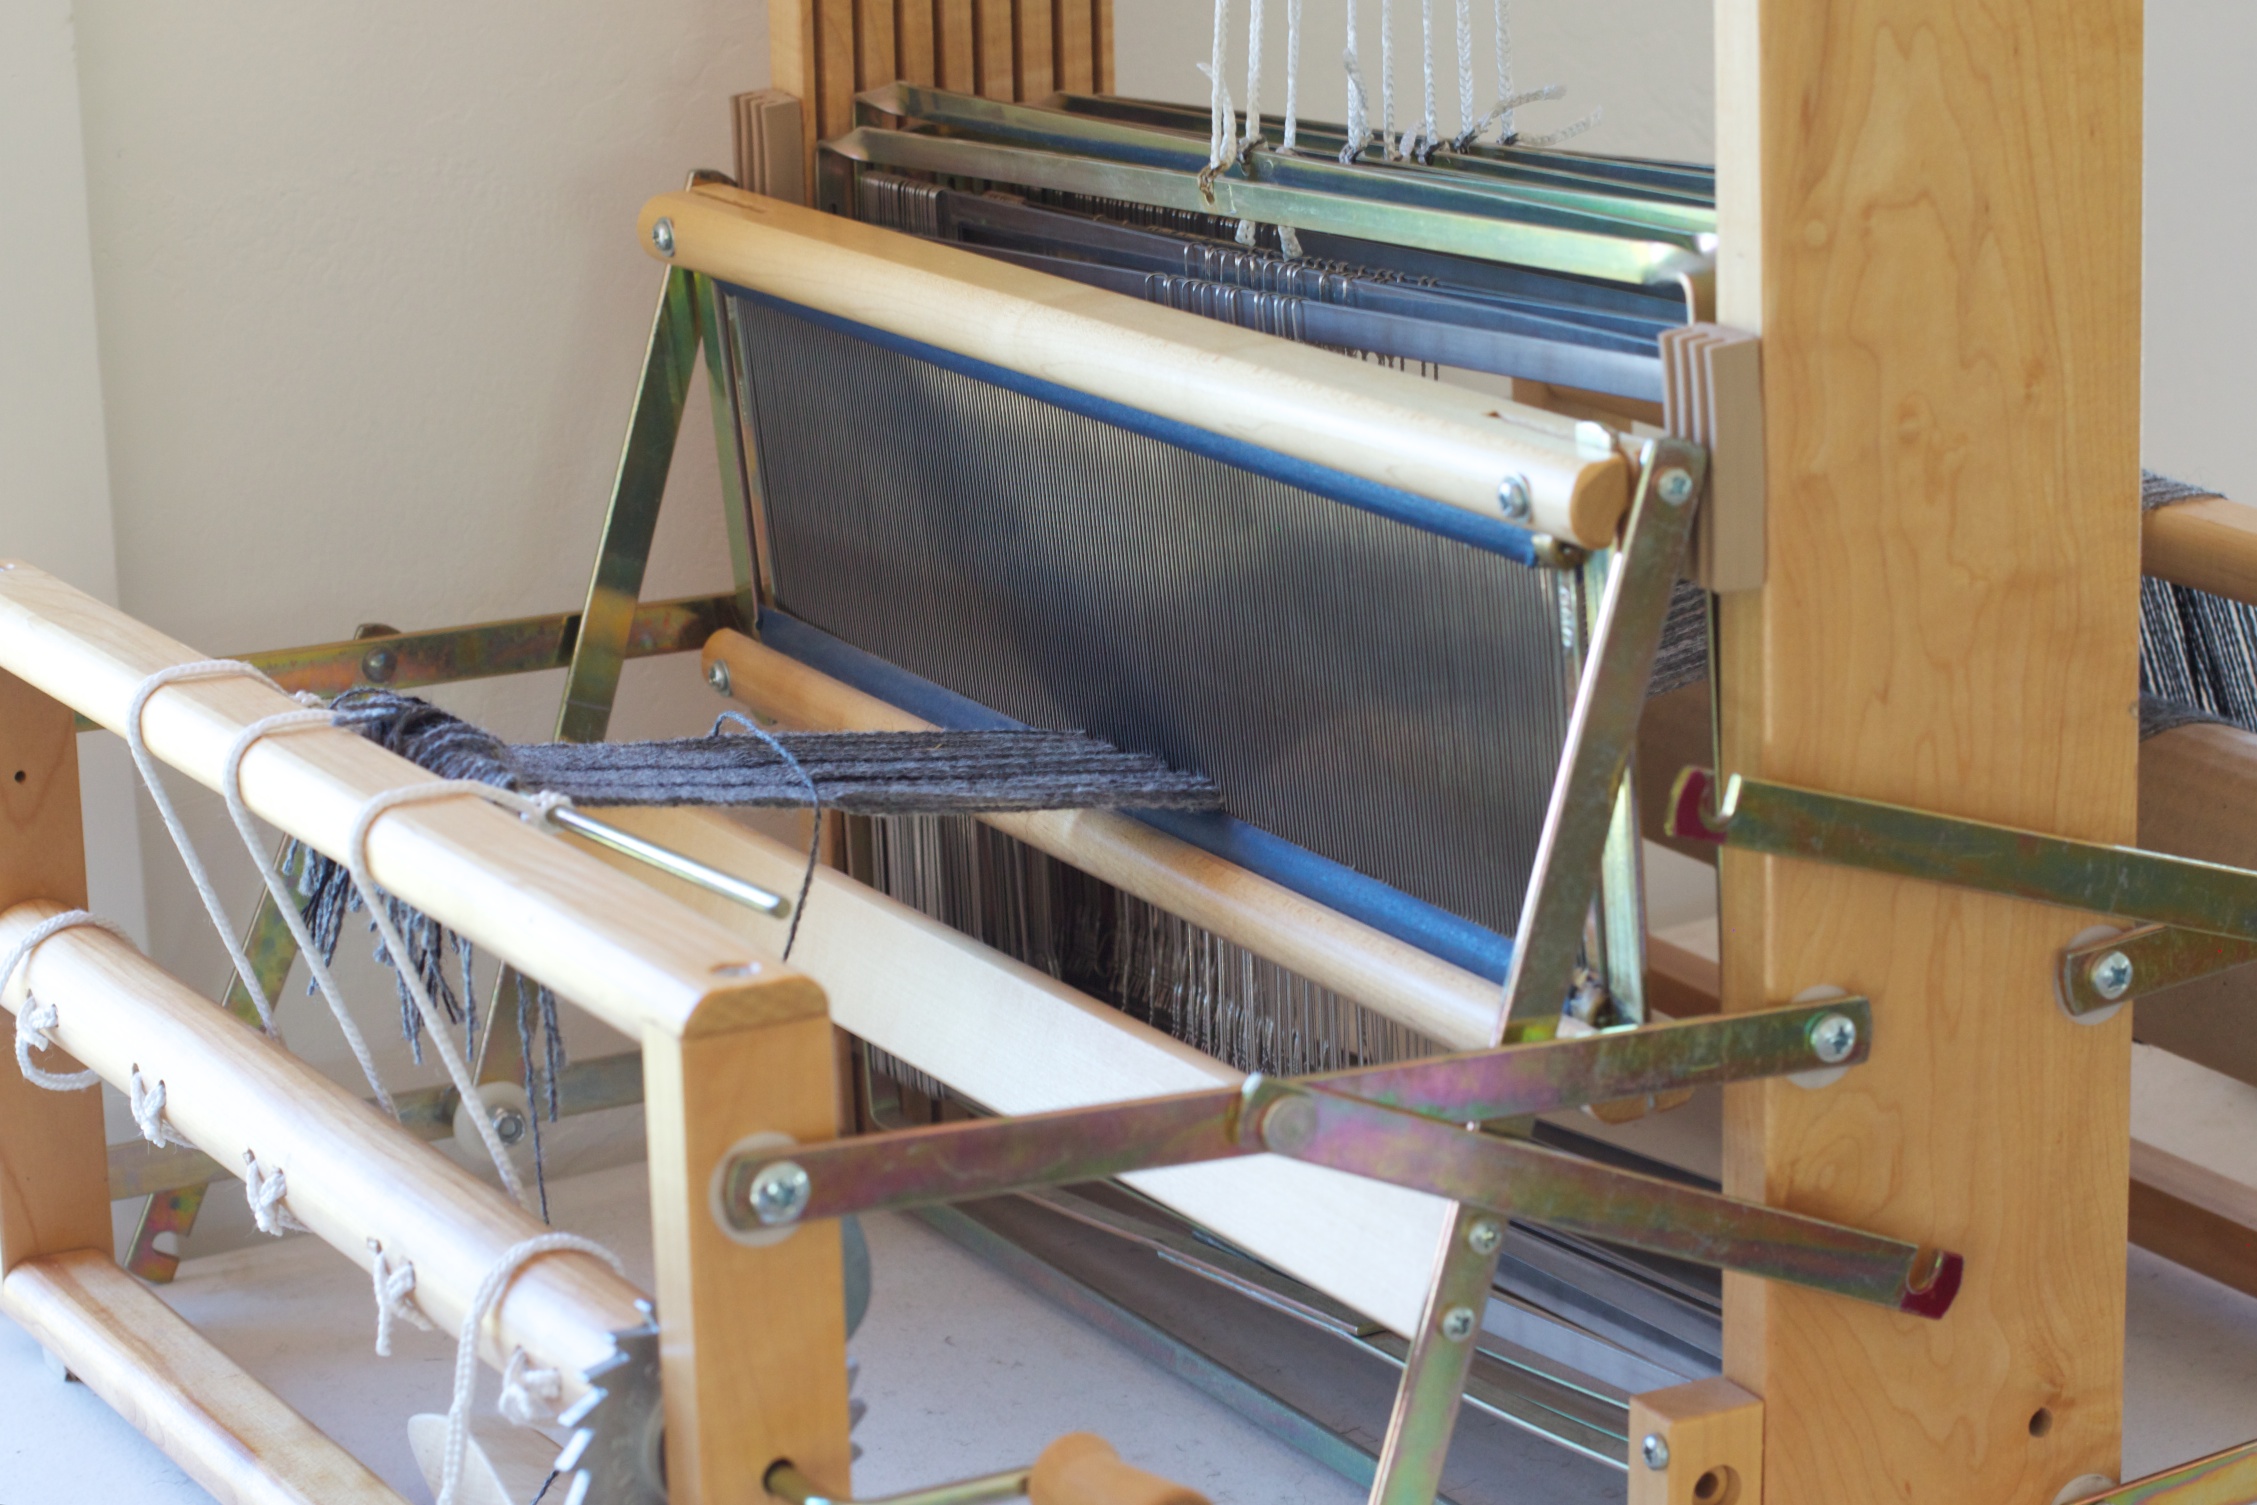
machine, product, art, desertweyr, odyssey, loom, man made object